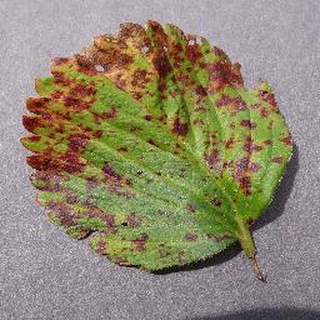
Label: strawberry_leaf_scorch